Rizokarpaso

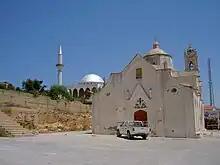
St. Synesius Orthodox church with mosque in background in Dipkarpaz (Rizokarpaso)

The Rizokarpaso area contains some of the earliest inhabited places in the island. These include the ancient cities of Karpasia and Aphendrika. It was the seat of one of the largest Lusignan baronies.